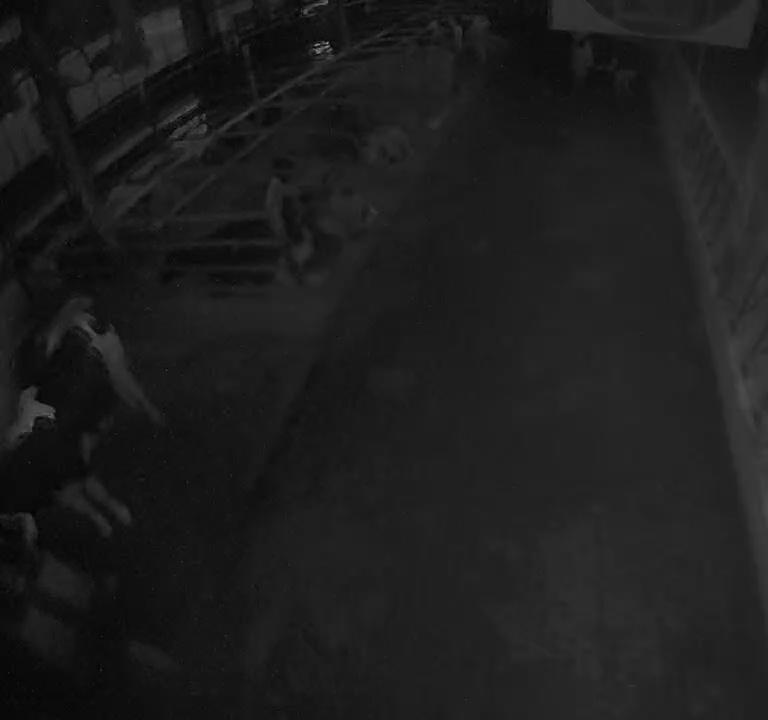
Number of cows: 3